Margaret Flockton

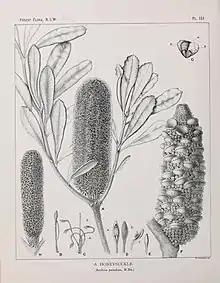
Illustration of "Banksia paludosa" (plate 151) from The Forest Flora of New South Wales (1913) by Joseph Maiden and Margaret Flockton.

Flockton died on August 12, 1953, shortly before her 92nd birthday. Although she was well known in her day, after her death, Flockton was largely forgotten for nearly half of a century. This was largely due to her work being closed off to the general public and only accessible within small scientific circles.